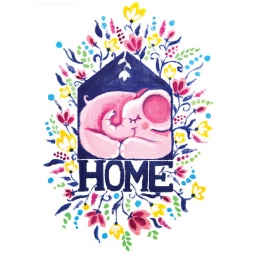
30 - Home - Rondy the Elephant sleeping in his little house